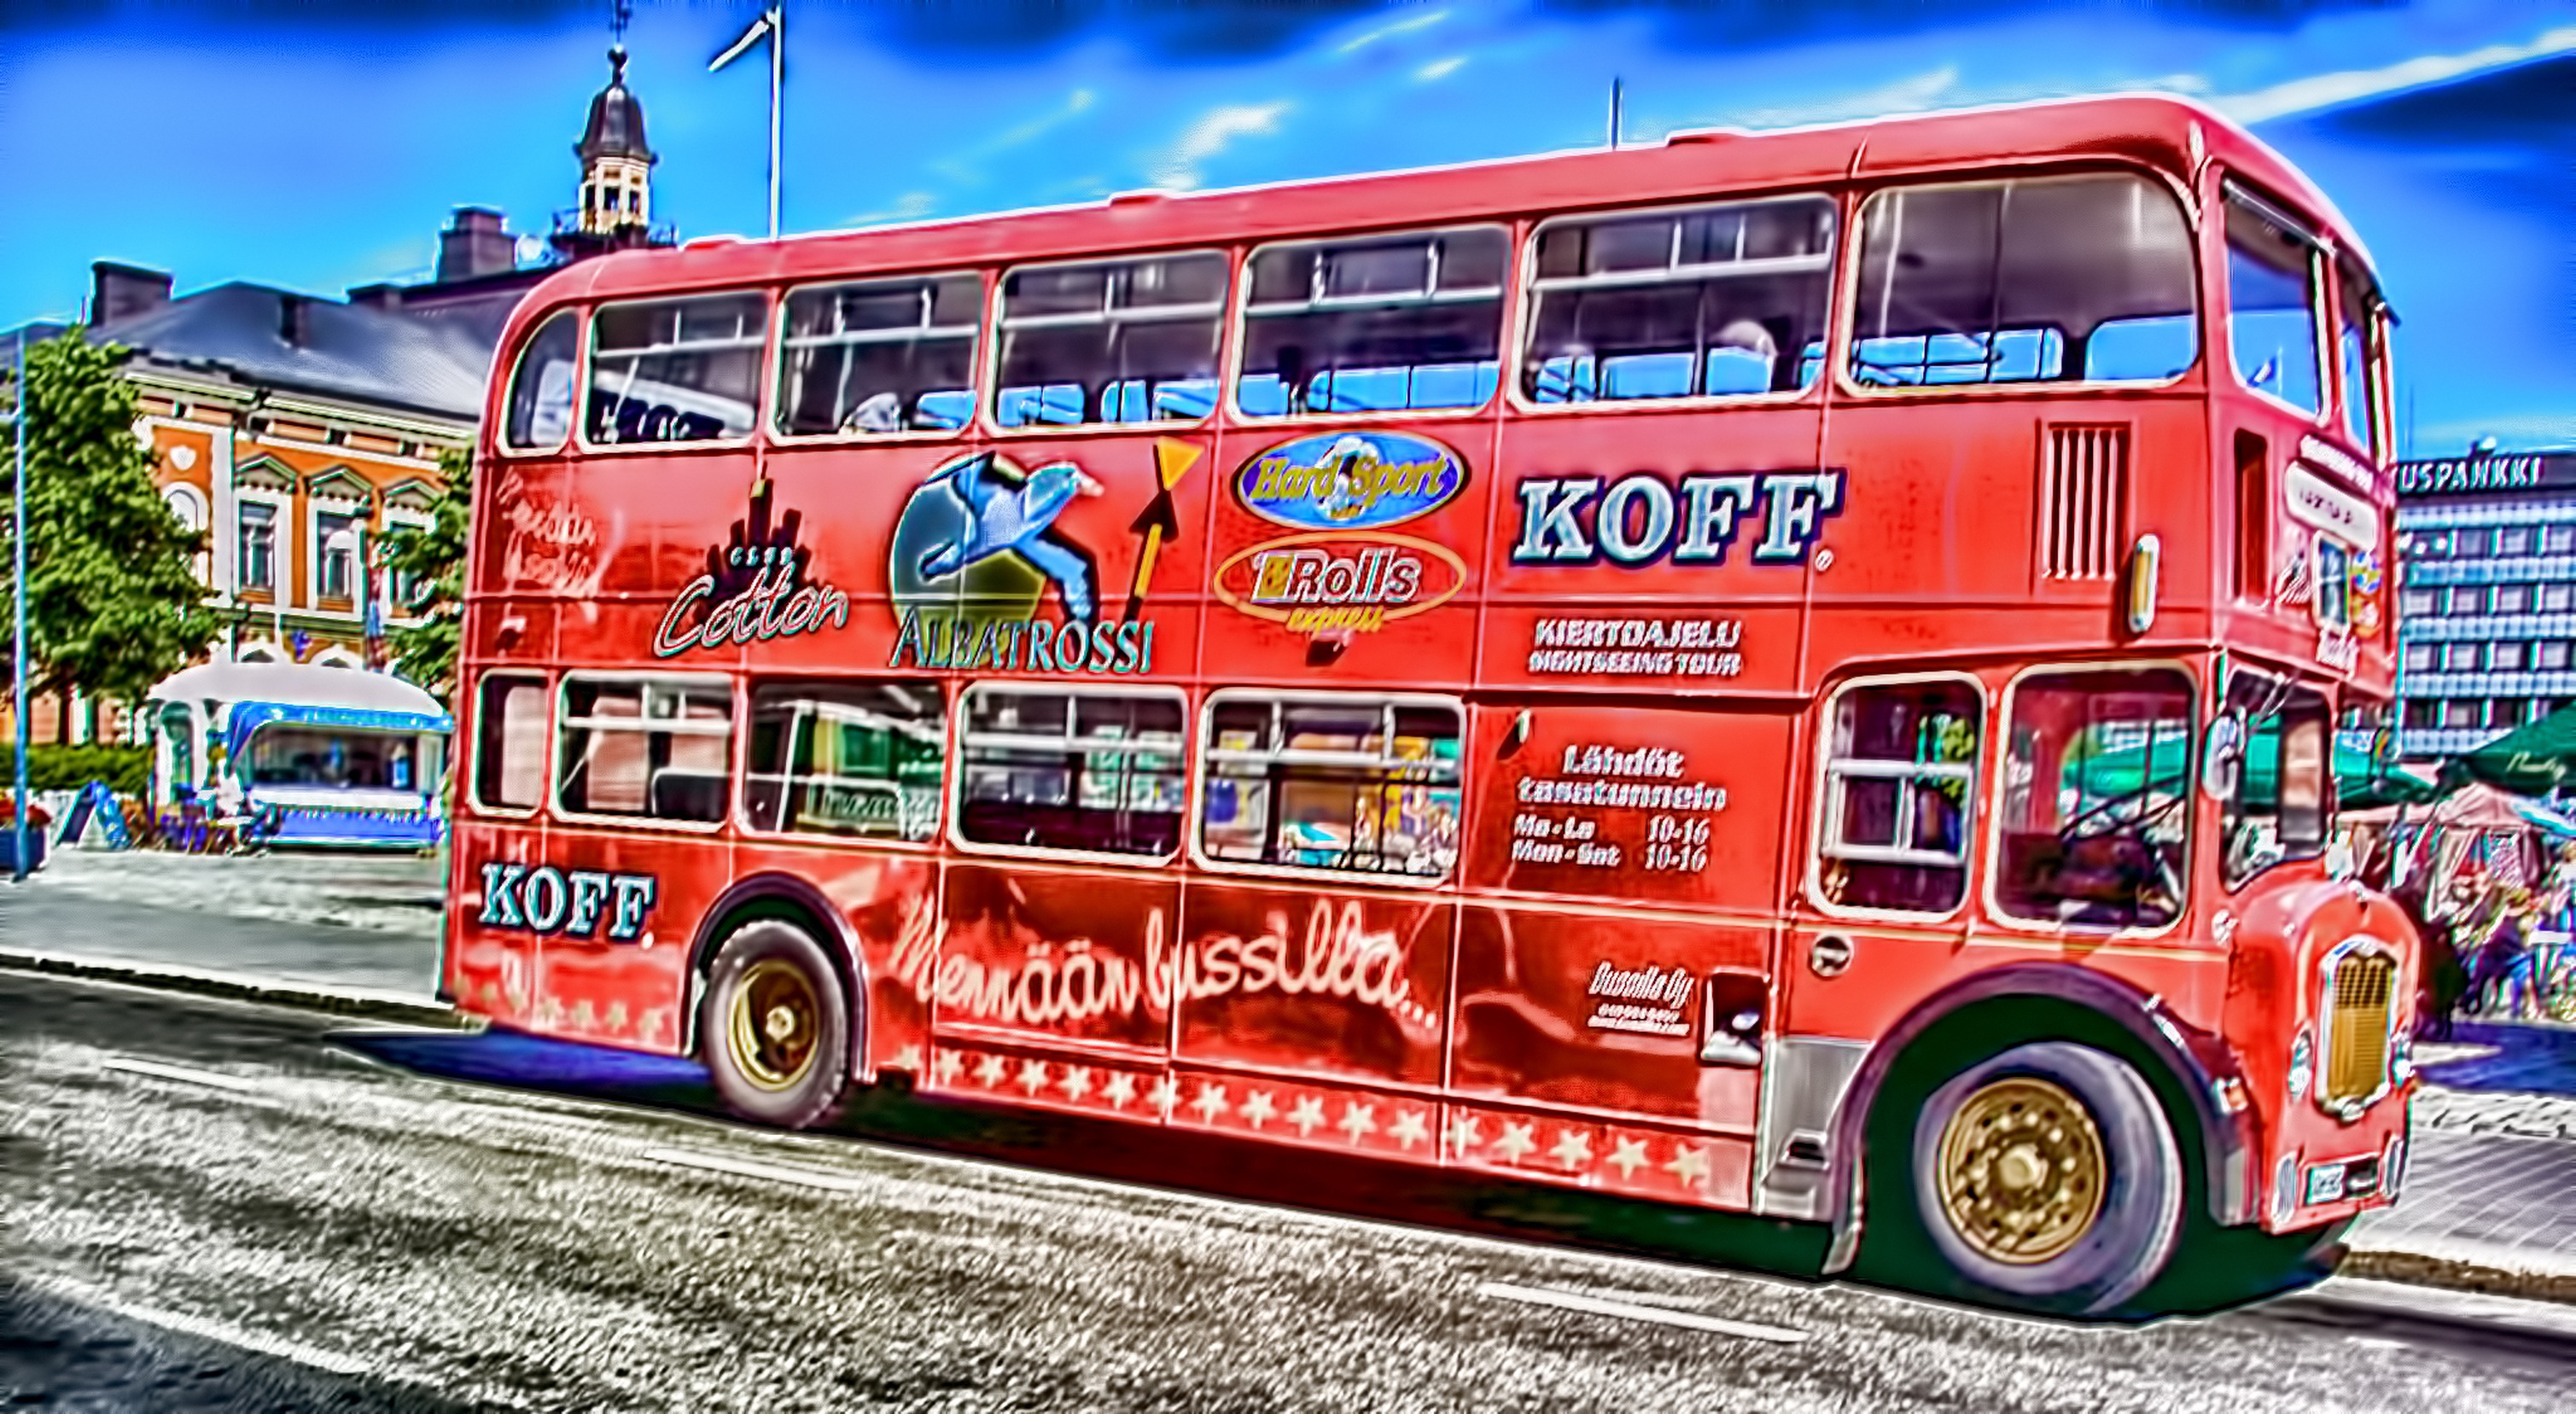
transport, vehicle, public transport, bus, tour, kuopio, finnish, double decker bus, land vehicle, mode of transport, tour bus service